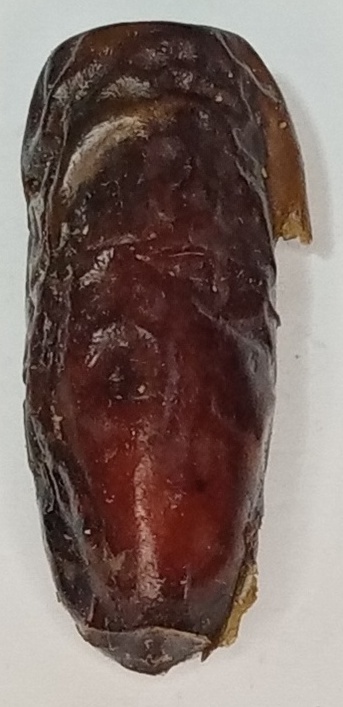
Variety: gajar
Size: large
Grade: grade-1